LA Galaxy

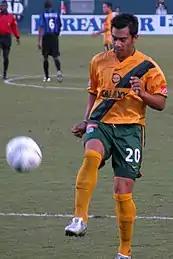
Carlos Ruiz wearing the Galaxy's old gold-and-green uniform in 2004

In the offseason leading up to 2023, team president Chris Klein was suspended through the primary transfer window after undisclosed payments involving the team's 2019 signing of Cristian Pavon, in which MLS reported that Pavon should have been classified as a designated player. The league's sanctions on the Galaxy meant that the team could not make any international signings during the 2023 summer transfer window. Despite these punishments, Klein signed a multi-year extension with the team. In response, Galaxy supporter group leaders announced a unified boycott, refusing to attend any home games until Klein was removed from his position.